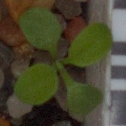
Label: shepherds_purse